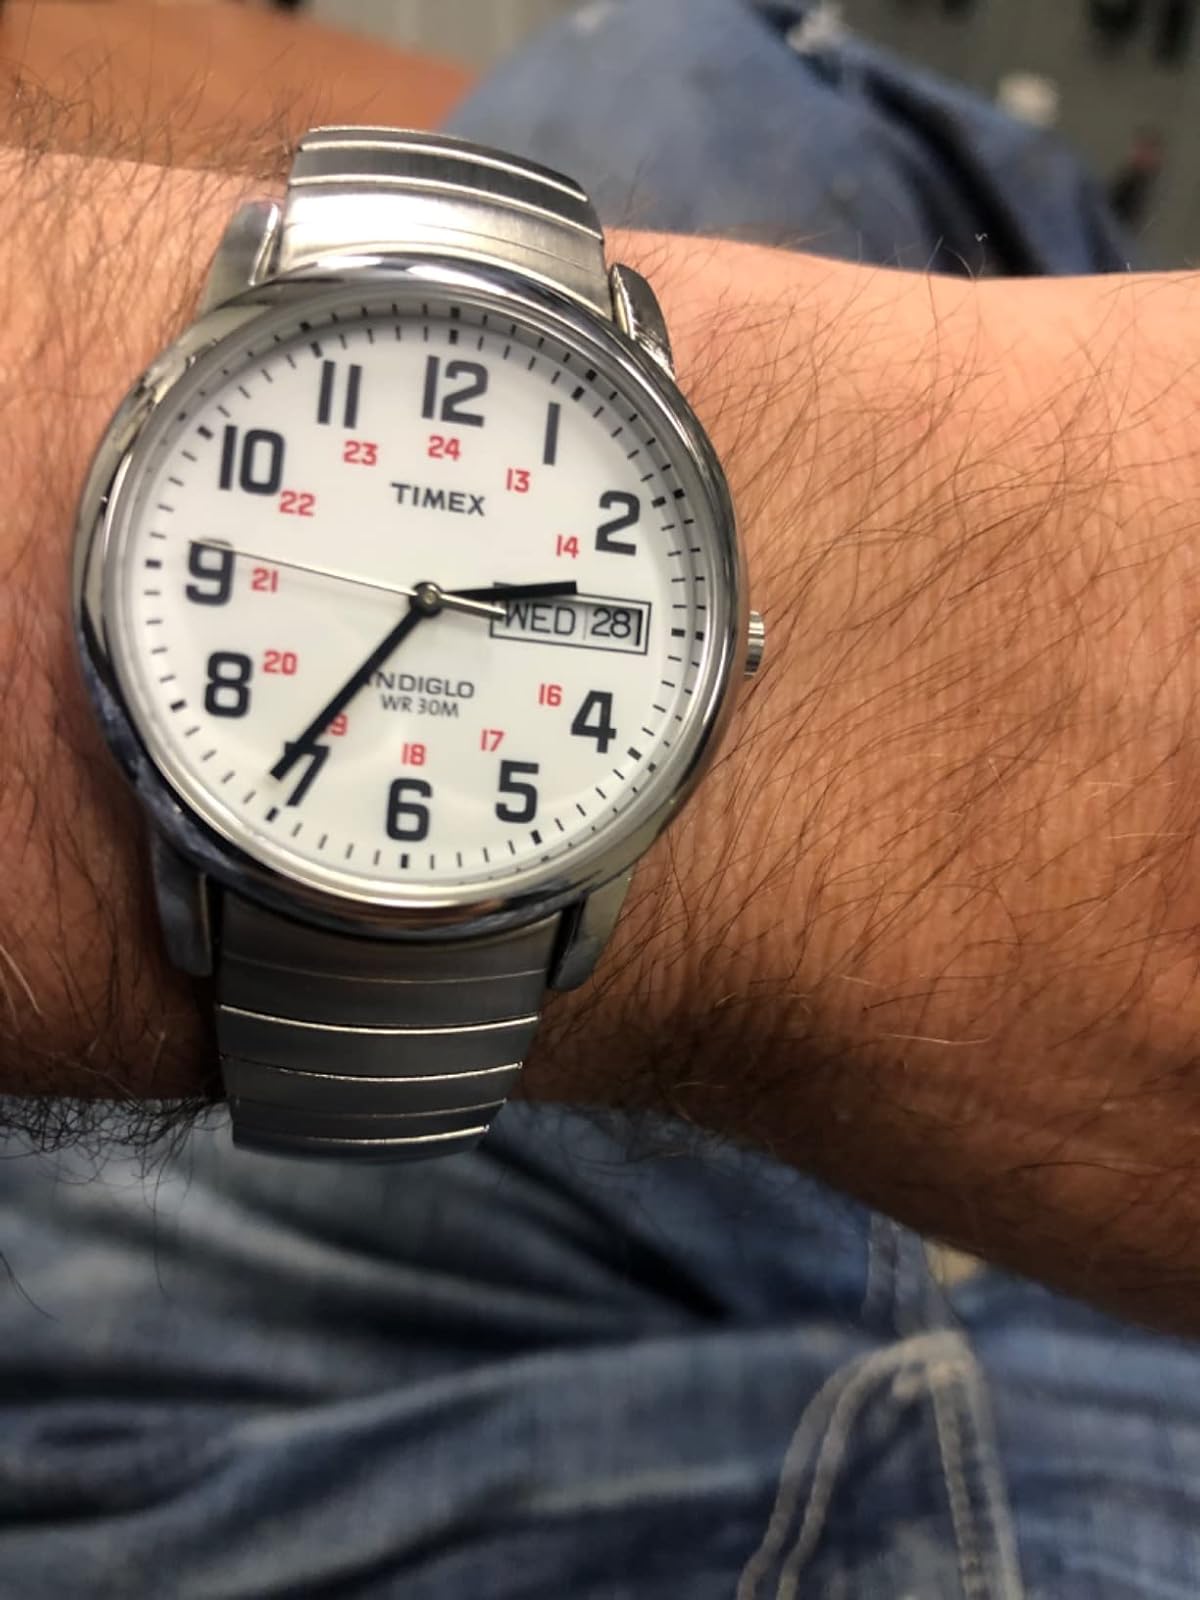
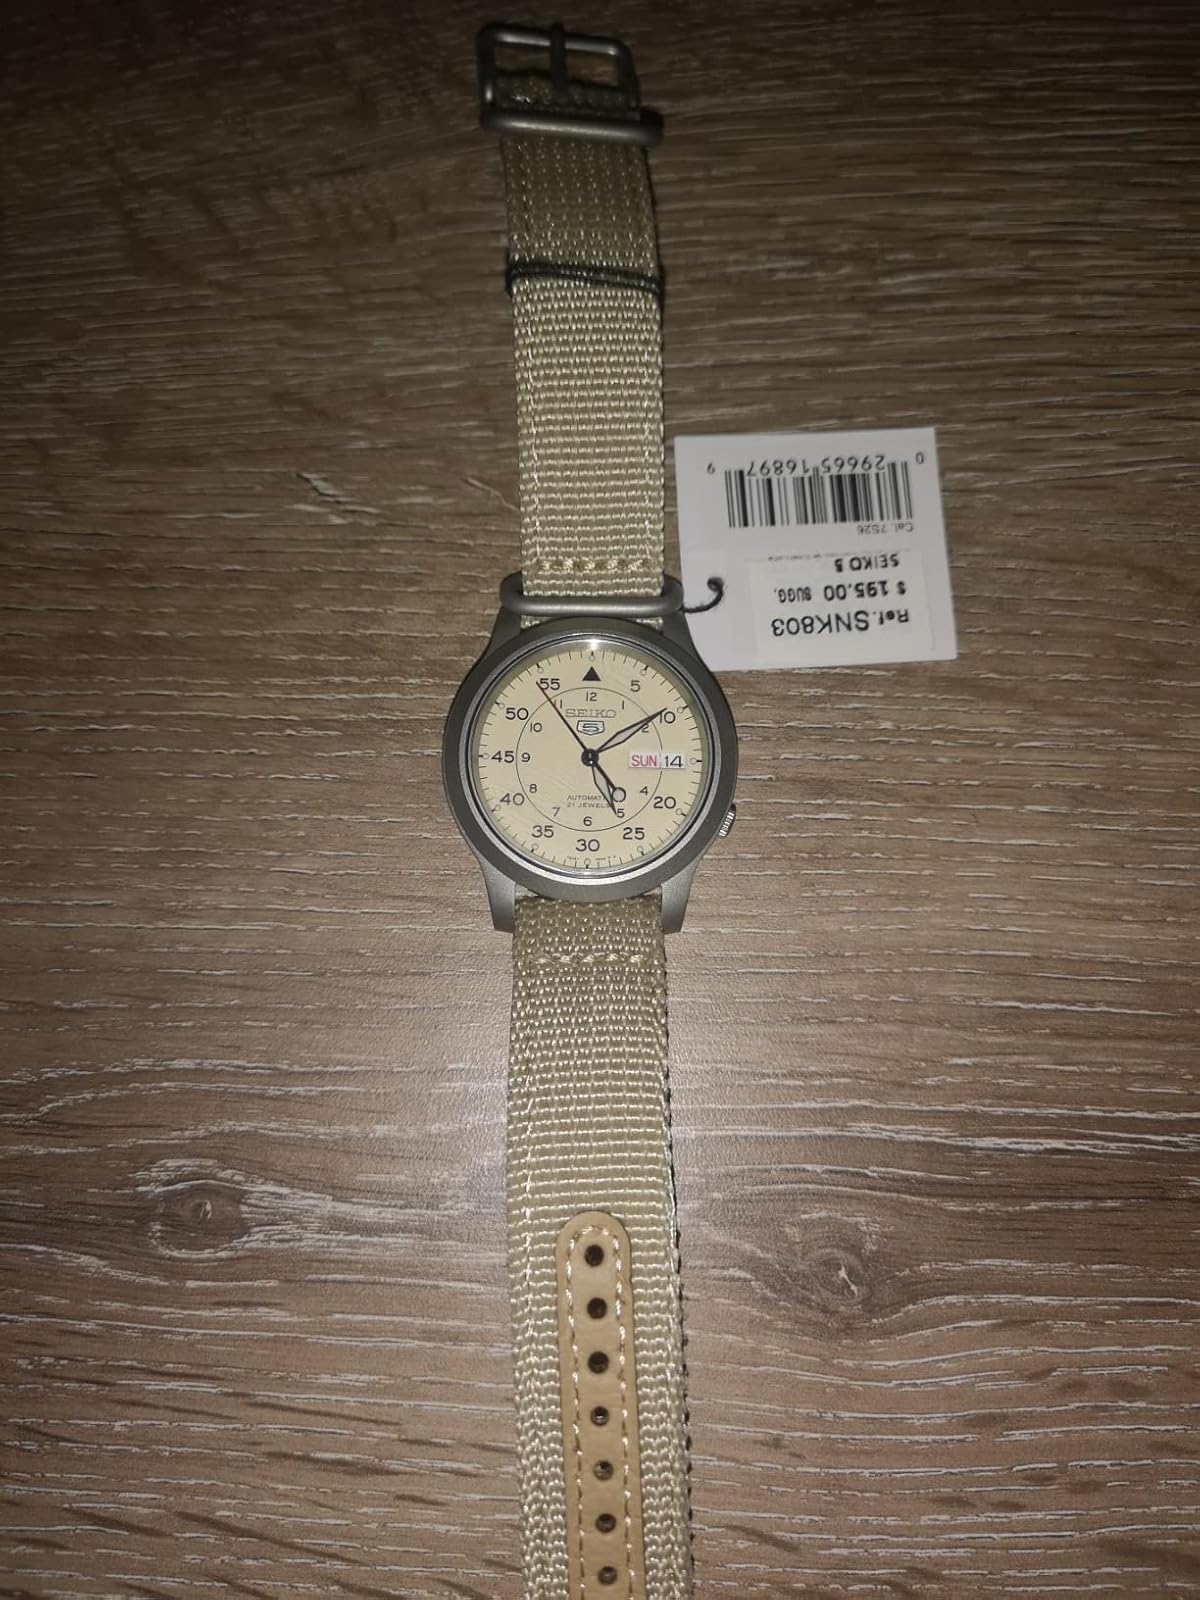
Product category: accessories_watch
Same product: no